The Embrace

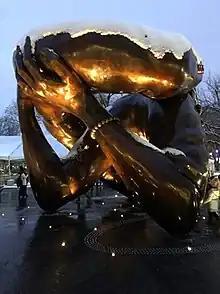
The sculpture on January 16, 2023

The piece has been widely panned by critics, the public, and at least one member of the extended Scott-King family. The work was heavily criticized and mocked across social media, with many Twitter users deeming the sculpture ugly, and others stating that the sculpture appeared to be phallic or pornographic when viewed from various angles.